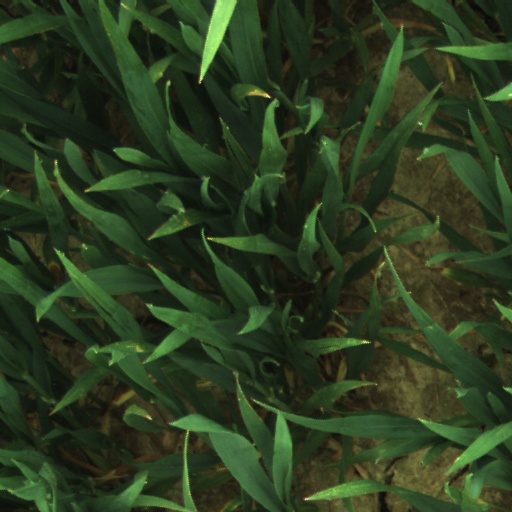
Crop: wheat